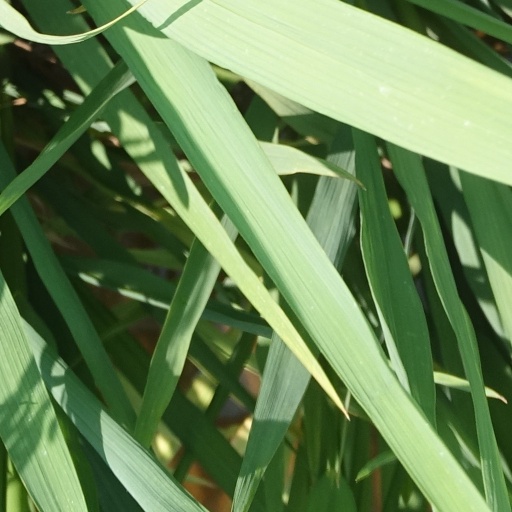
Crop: rice